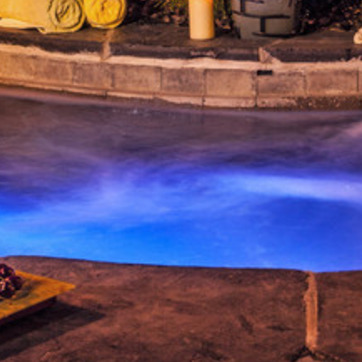
Material: water